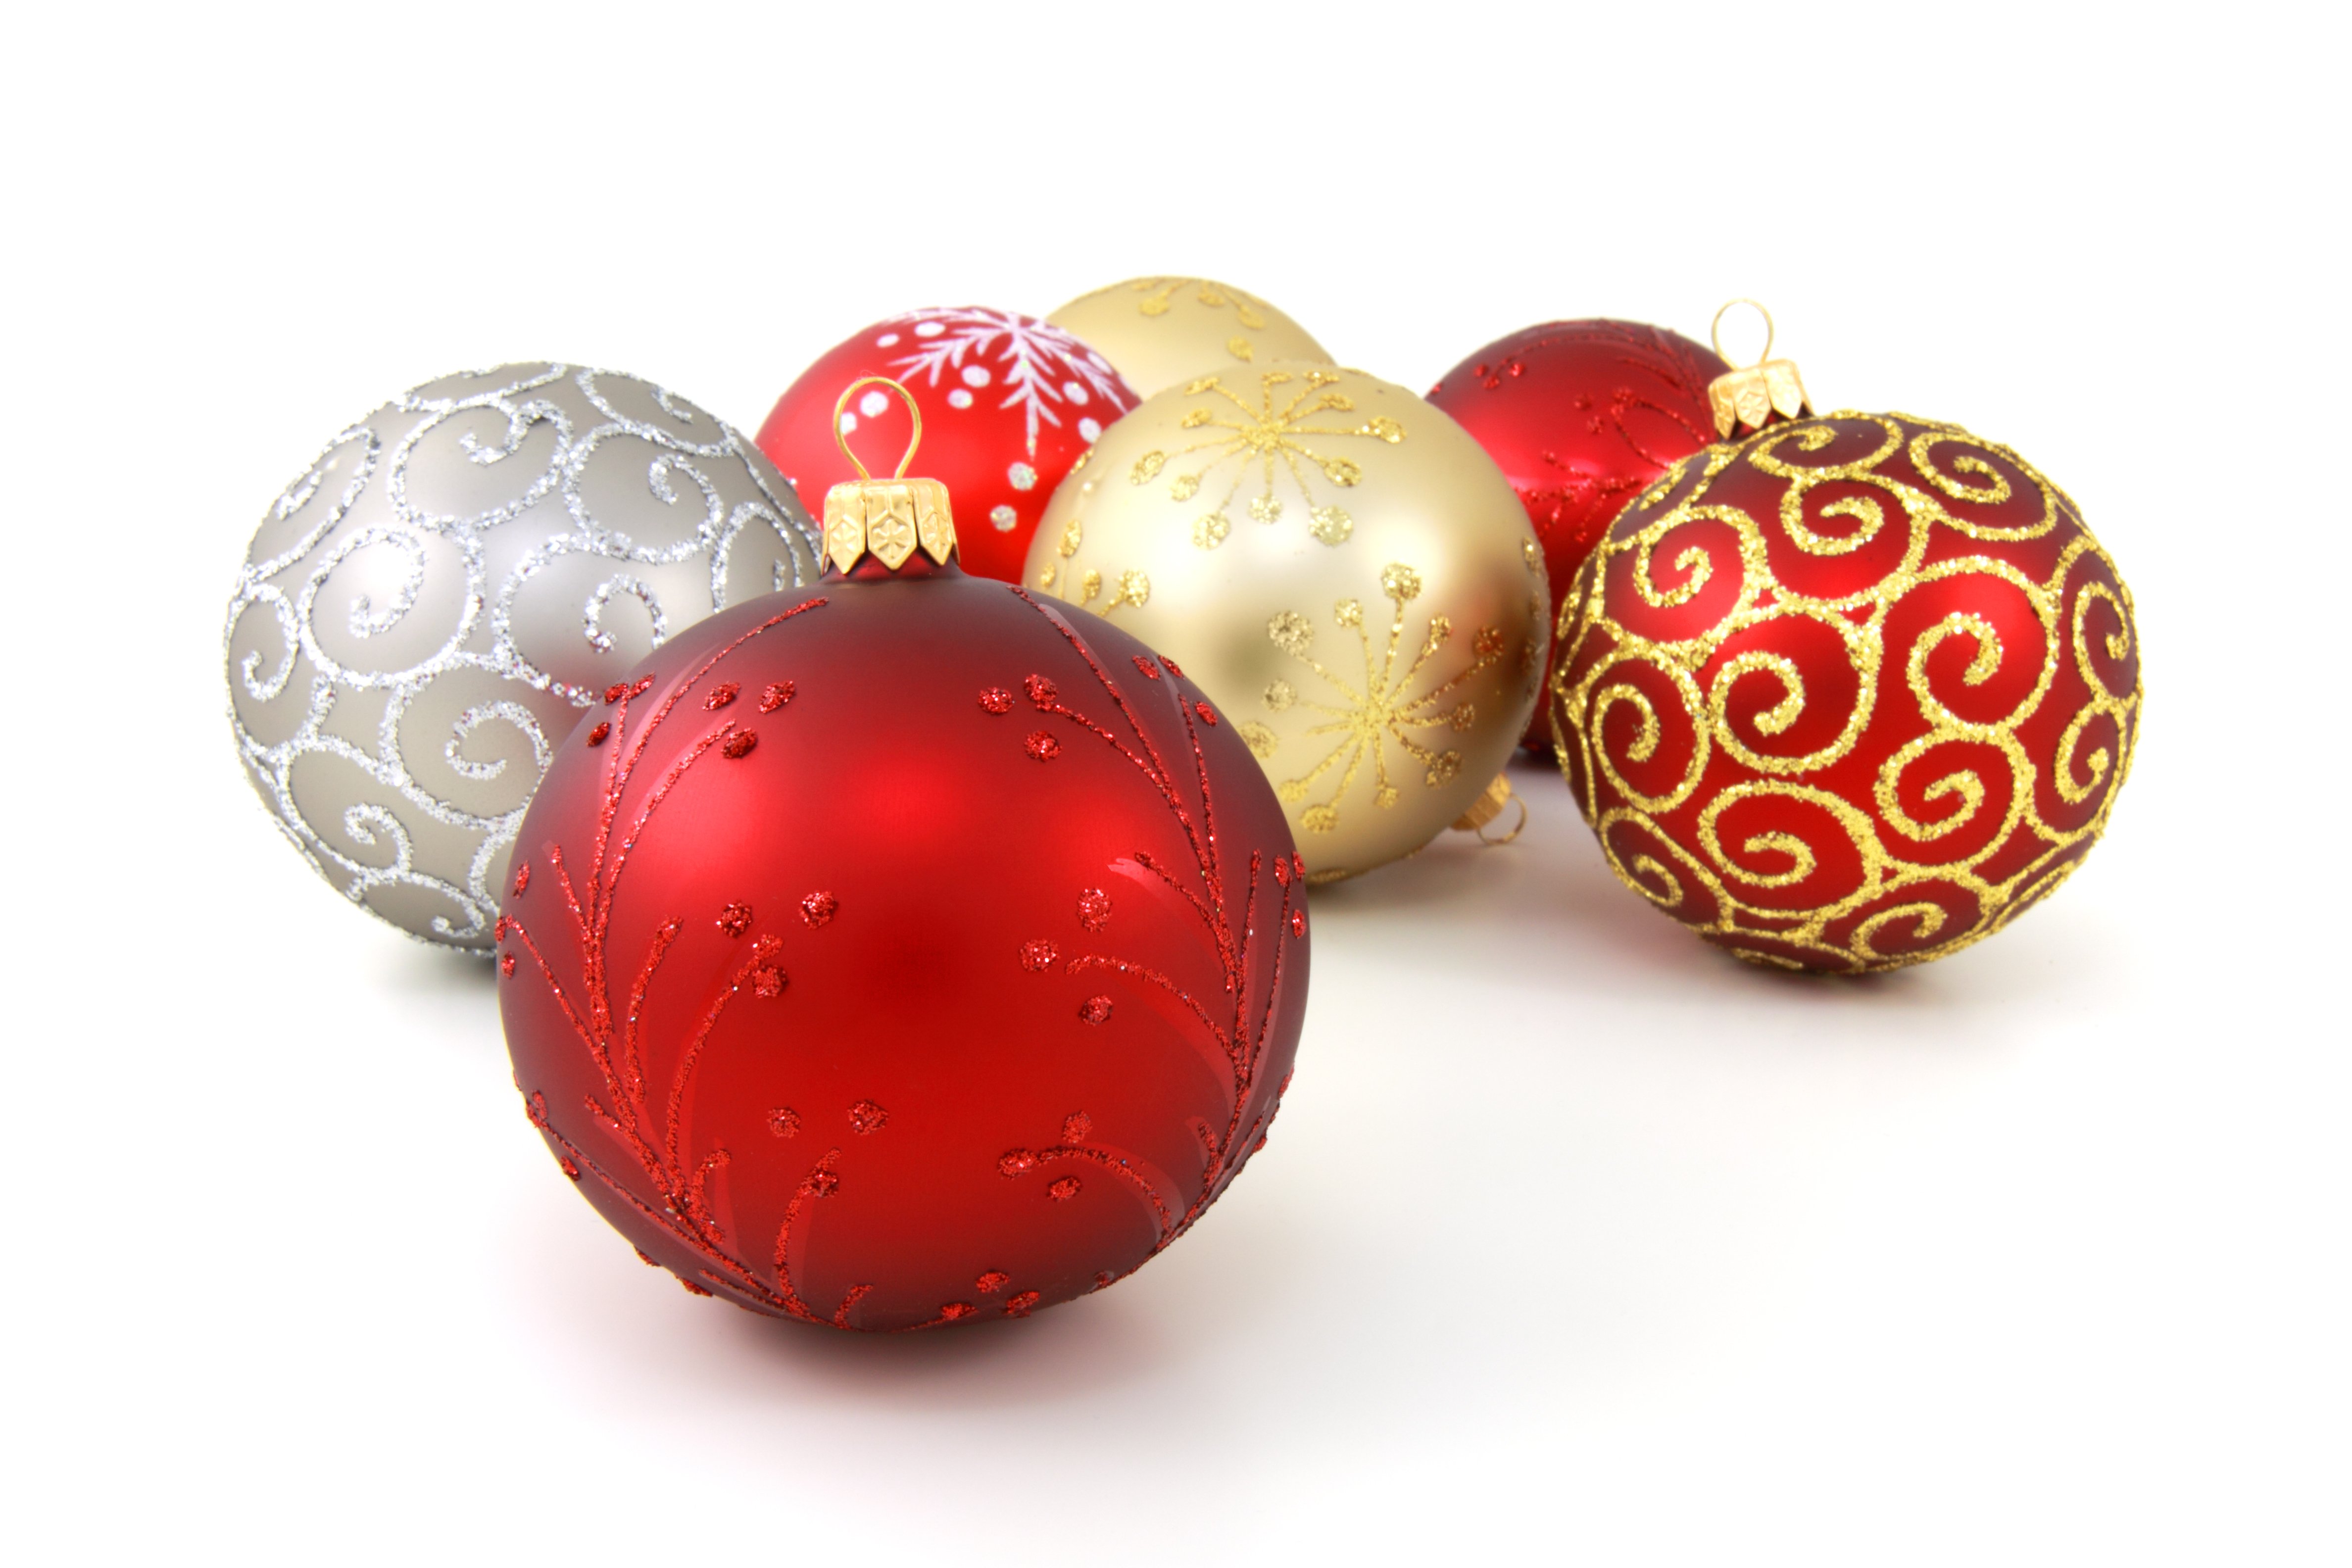
winter, celebration, decoration, food, red, produce, holiday, object, christmas, season, egg, glitter, ornament, christmas decoration, gold, silver, ball, balls, december, shiny, xmas, baubles, decorate, easter egg